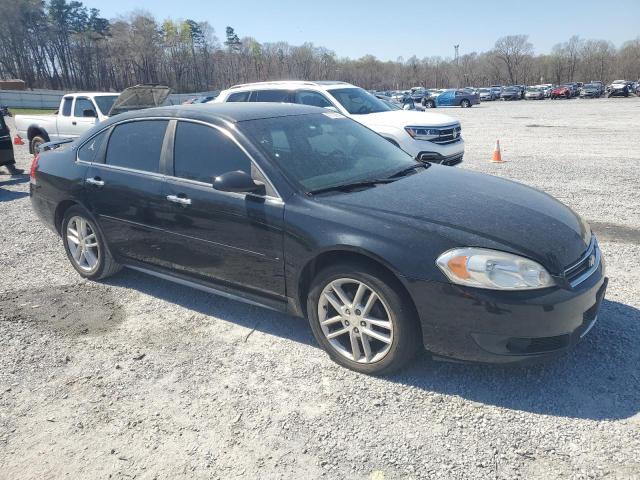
Aucun dommage détecté.
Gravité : aucun